Ashkenaz

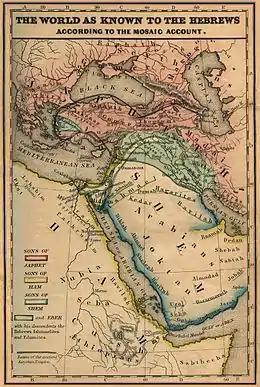
"Ashkenaz" is shown in Phrygia in this 1854 map of "The World as known to the Hebrews" (Lyman Coleman, "Historical Textbook and Atlas of Biblical Geography")

Ashkenaz ( "ʾAškənāz") in the Hebrew Bible is one of the descendants of Noah.